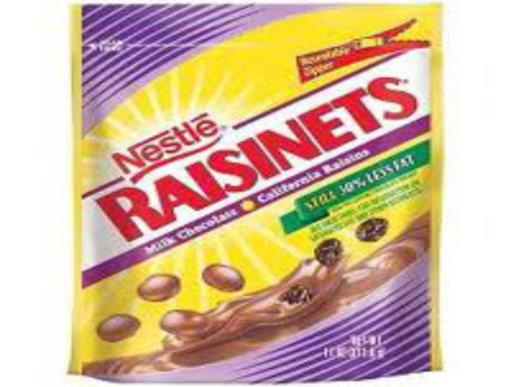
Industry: Food